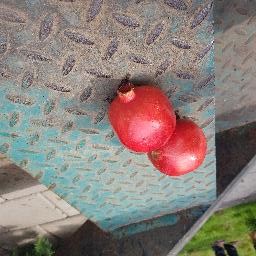
Fruit: Pomegranate
Quality: Good